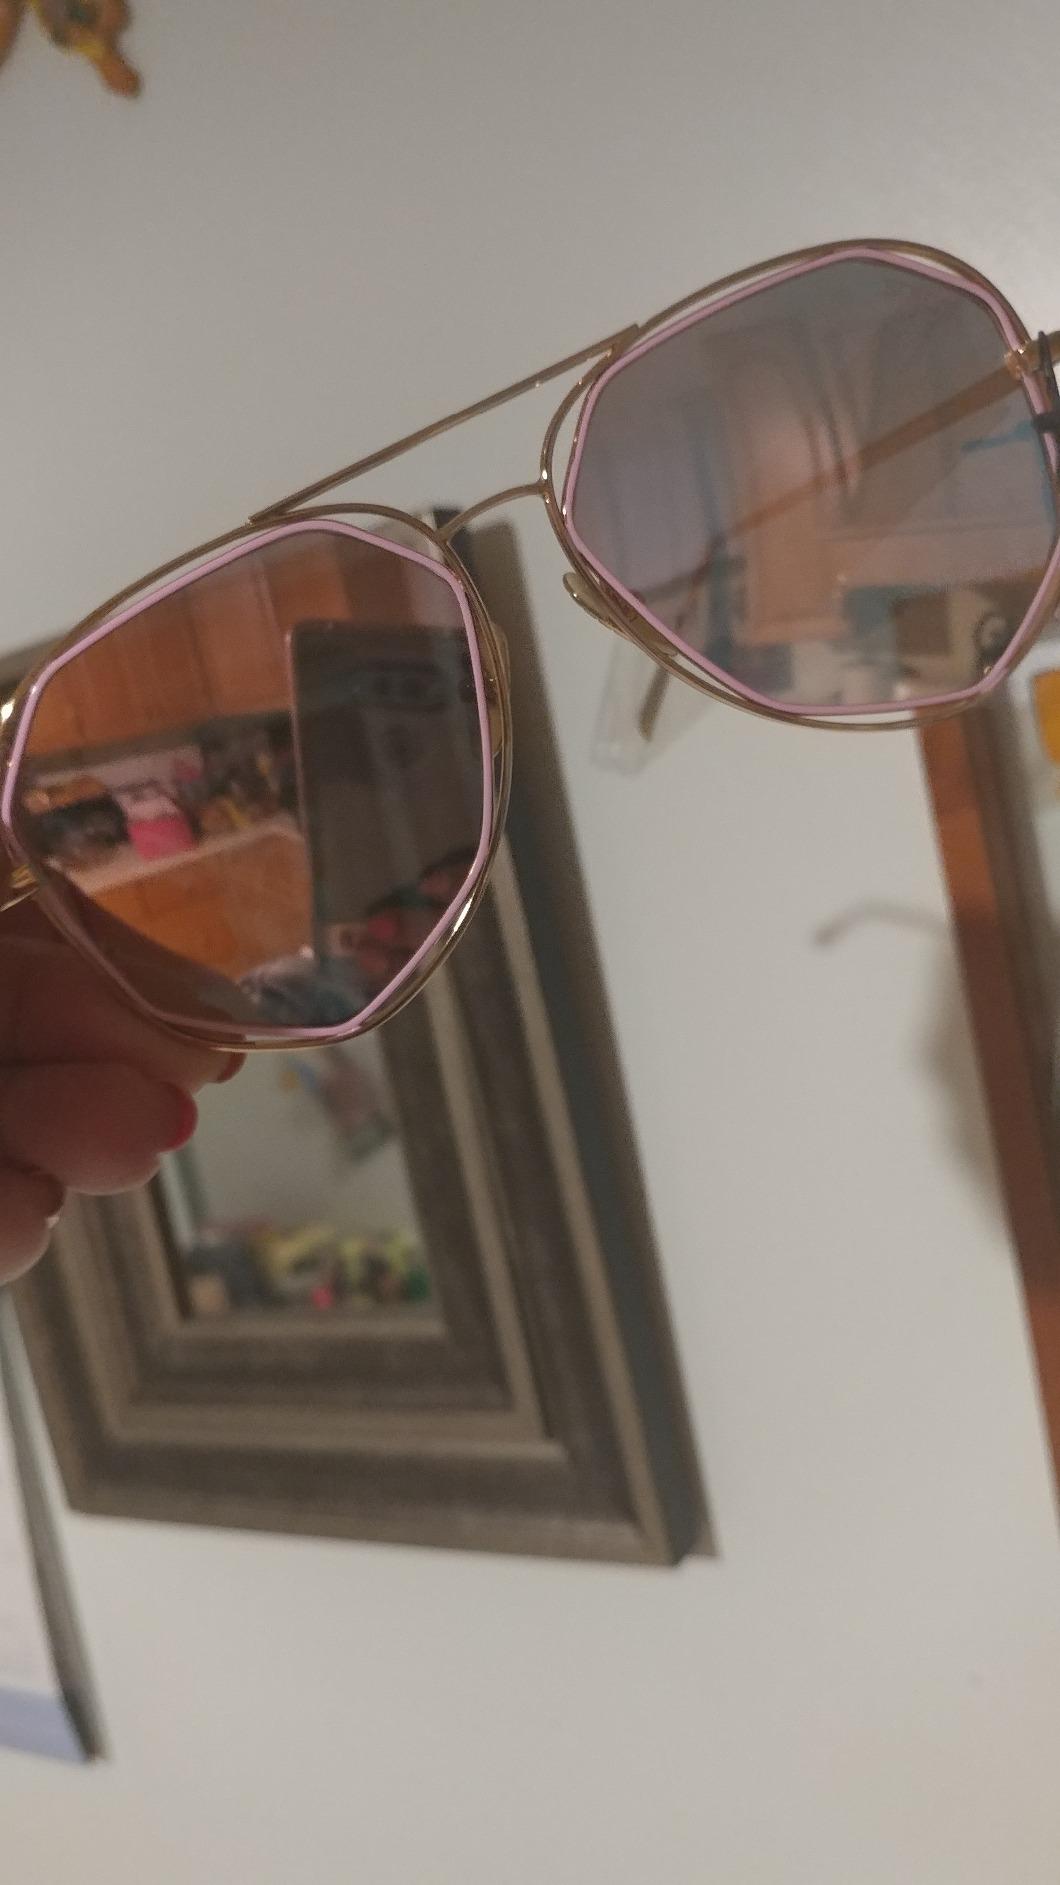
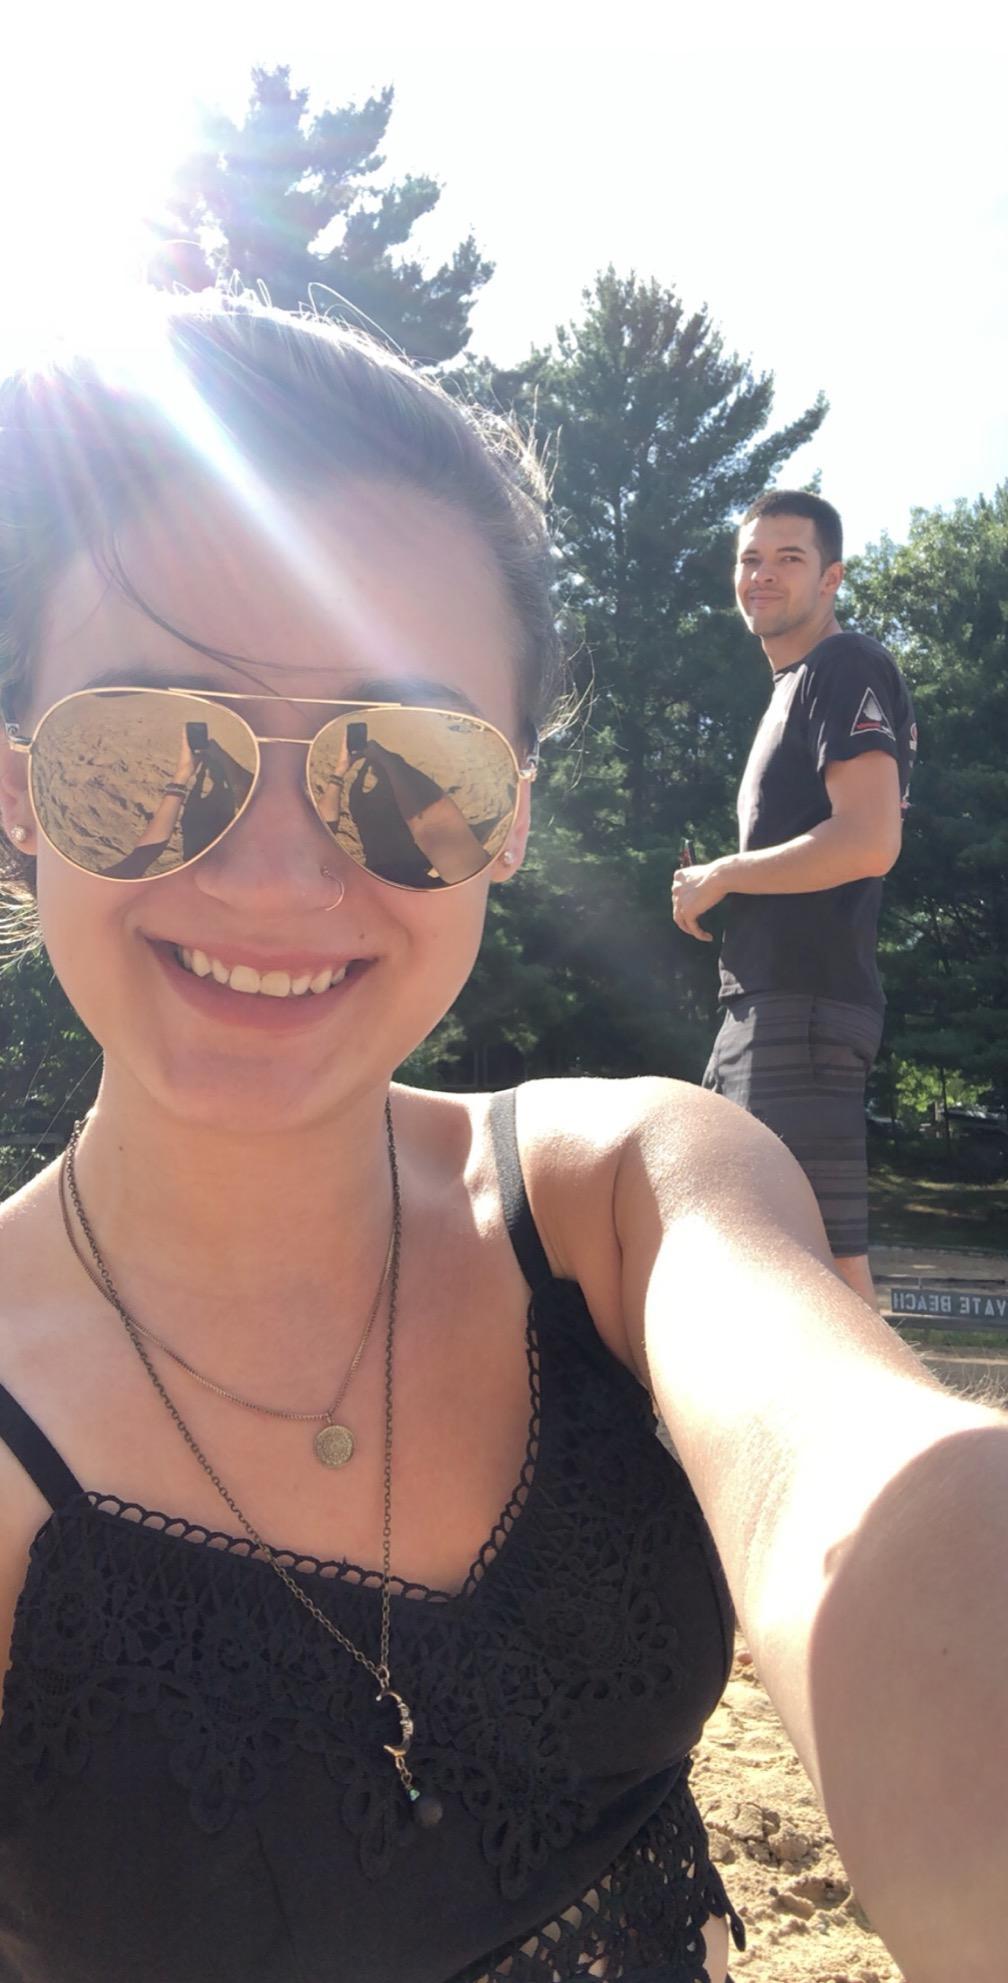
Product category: accessories_sunglasses
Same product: no